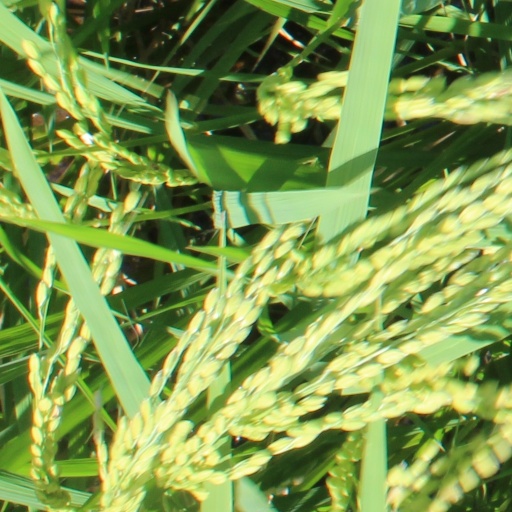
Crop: rice